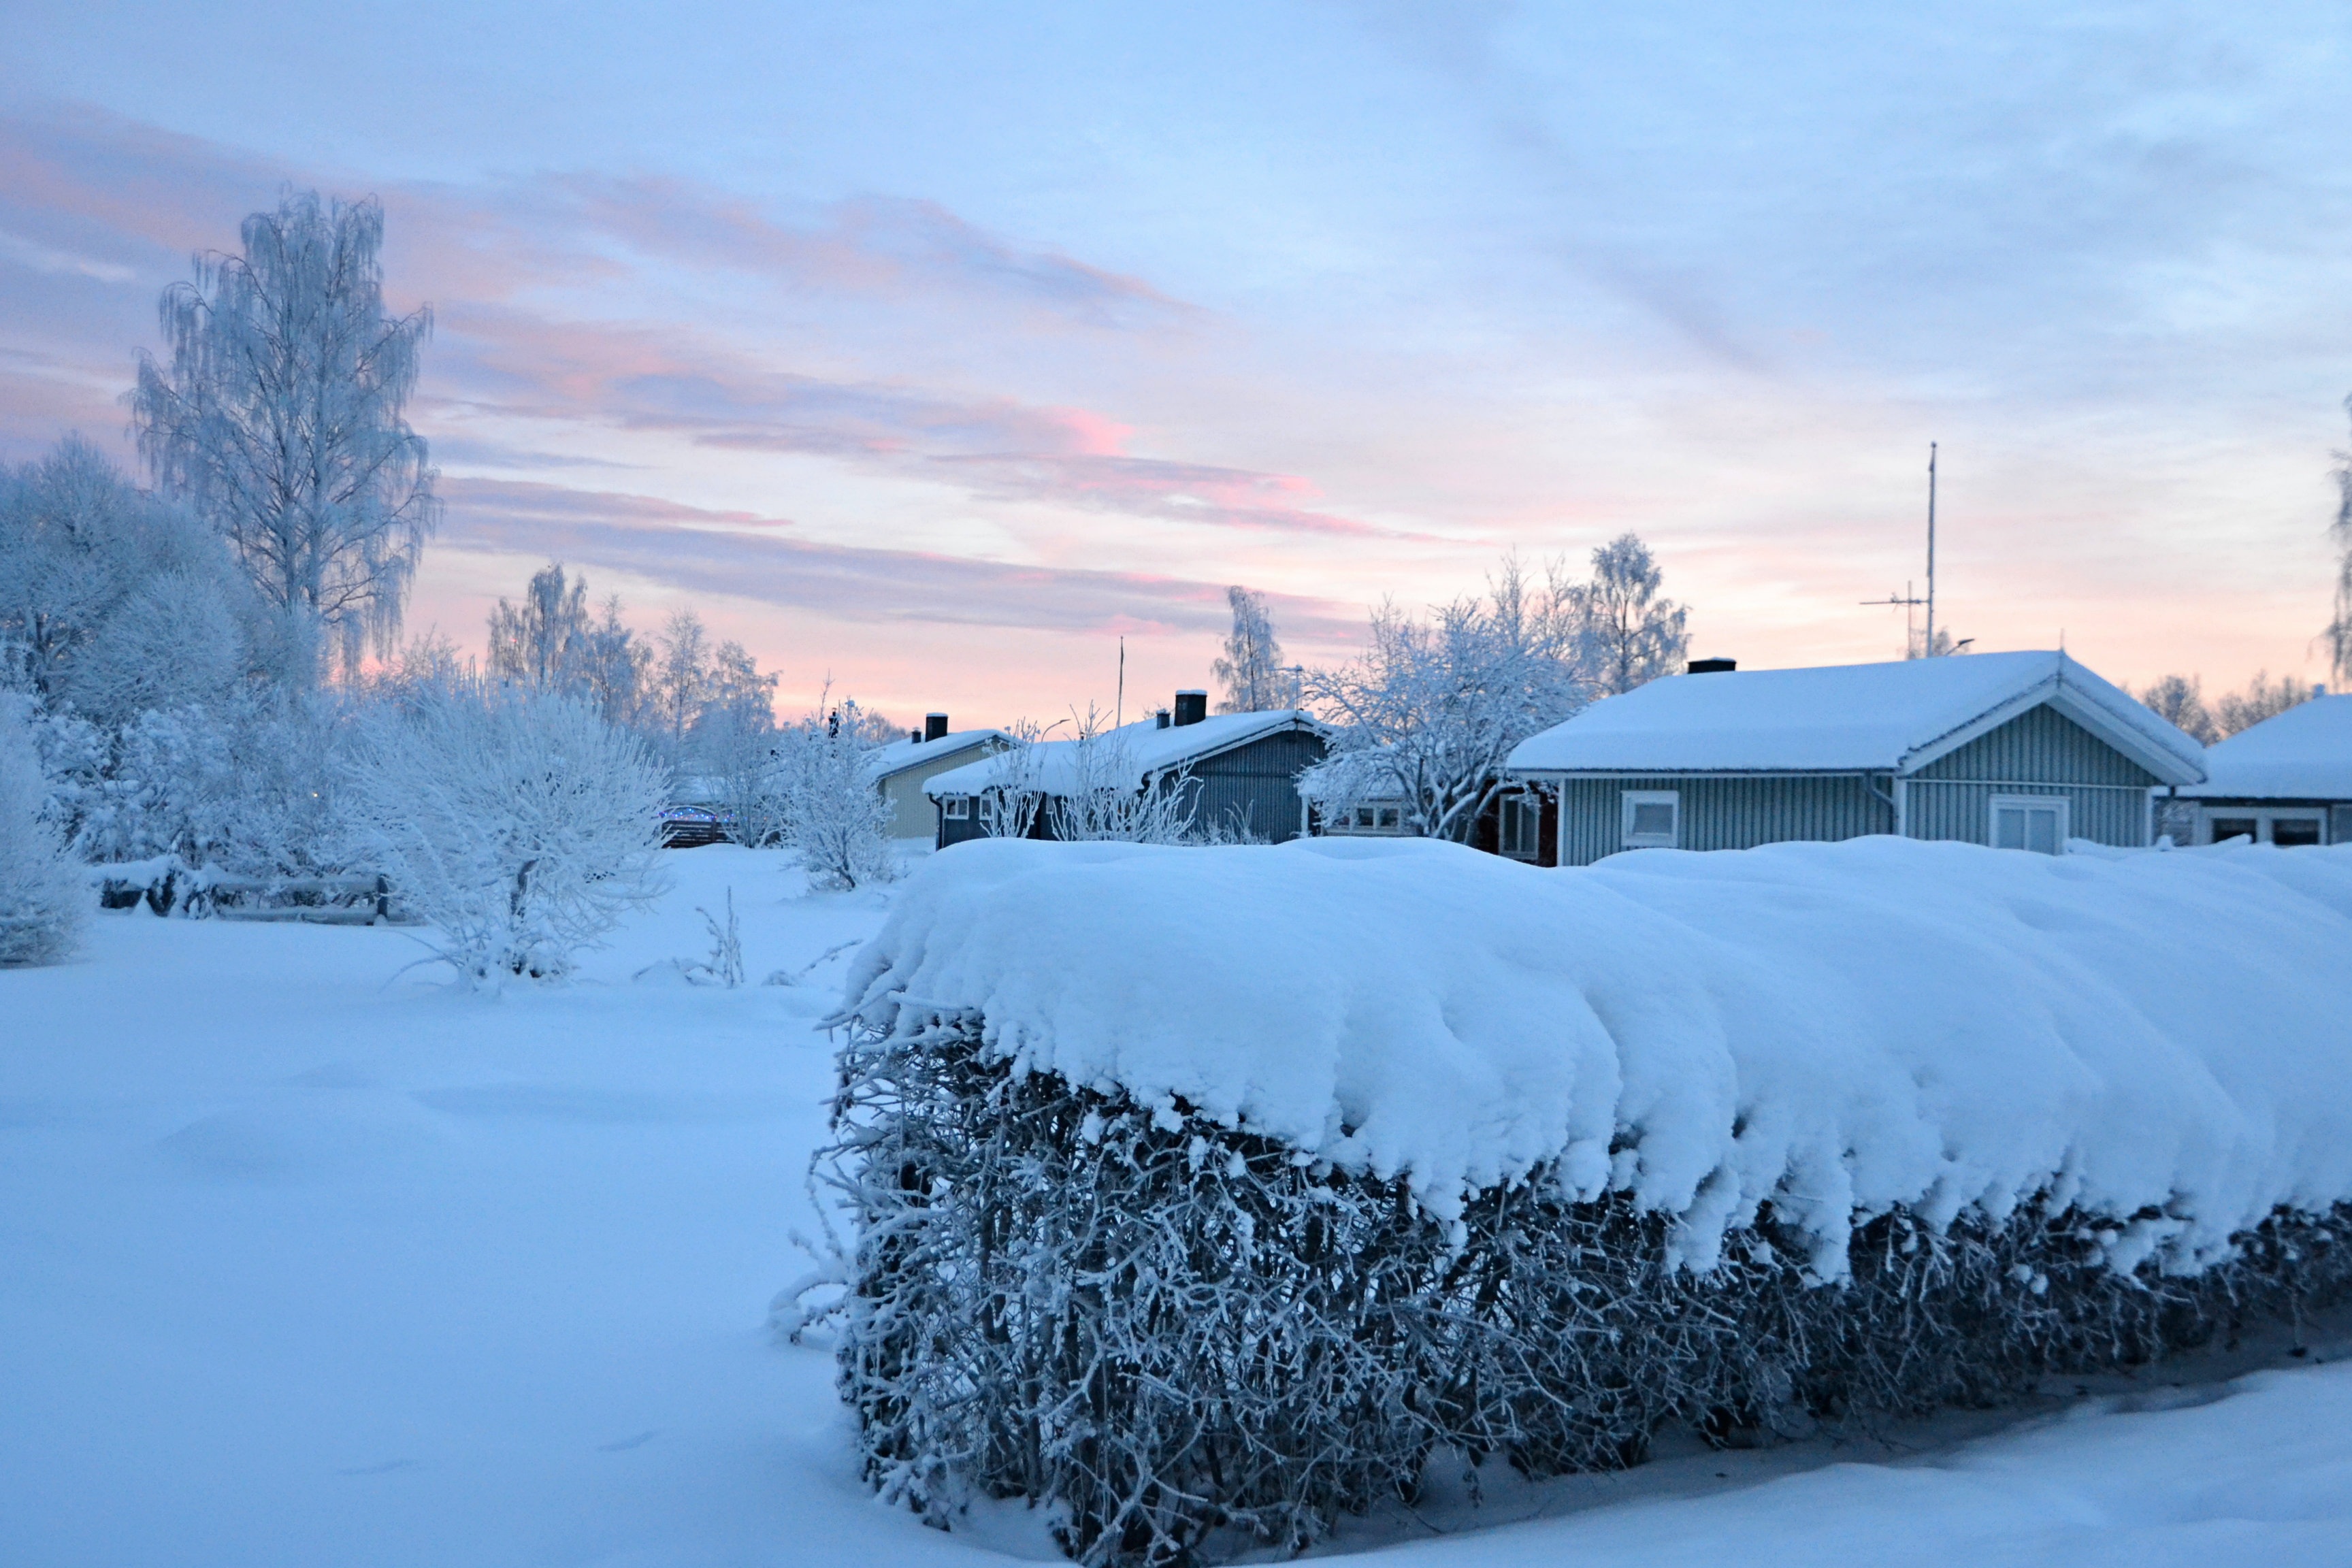
snow, winter, frost, ice, weather, season, sweden, blizzard, wintry, freezing, lapland